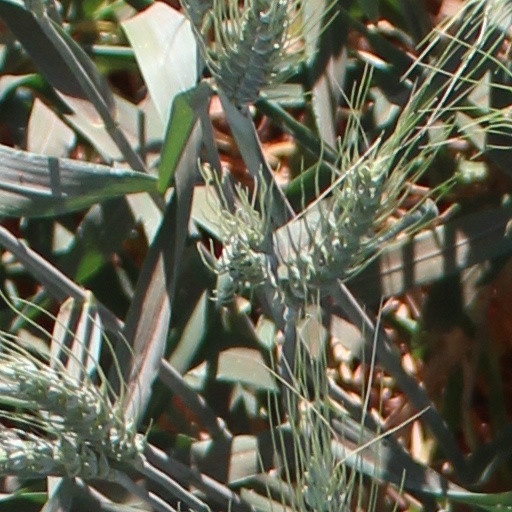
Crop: wheat